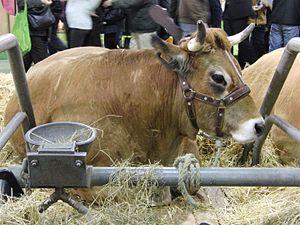
Vache Parthenaise - Salon international de l'agriculture 2014, Paris, France